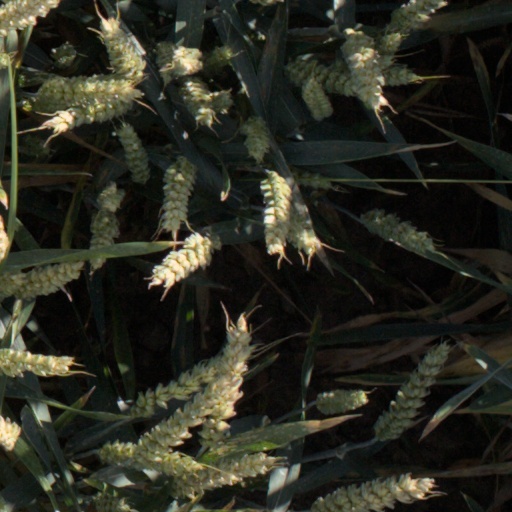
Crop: wheat